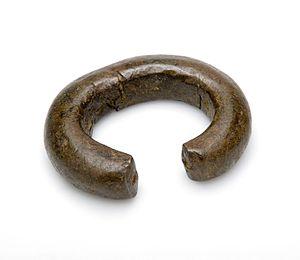
La république du Congo, par la disposition même de son territoire, possède une grande variété de cultures, des savanes de la plaine du Niari aux forêts inondées du Nord, de l'immense fleuve Congo aux montagnes escarpées et forestières du Mayombe et aux 170 km de plages de la côte atlantique. La présence de nombreuses ethnies et jadis de diverses structures politiques a doté le pays actuel d'une grande diversité de cultures traditionnelles et d'autant d'expressions artistiques anciennes : « fétiches à clous » Vili, statuettes bembes si expressives qui atteignent malgré leur petite taille à une sorte de monumentalité, masques étranges des Punu et des Kwele, reliquaires Kota, fétiches Téké, cimetières curieux, avec leurs tombeaux monumentaux, du pays Lari. Il faut y ajouter un patrimoine architectural colonial considérable, que les Congolais redécouvrent aujourd'hui comme faisant partie de leur héritage historique et restaurent plutôt bien, du moins à Brazzaville.
Le Tchikumbi ou Tchikoumbi en langue vili, ou encore Kikumbi en langue yombe est un rite ancestral d'initiation et de fécondité, marquant le passage de la jeune fille, de l'enfance à l'âge nubile. Ce rituel pratiqué à l'origine par tous les peuples de la branche nord du Royaume du Kongo, ne l'est plus que par les Vili de la république du Congo, les yombe des deux Congo et les Woyo du Cabinda.
Les Vili forment un peuple bantou d'Afrique centrale, établi au sud-ouest du Gabon, en République du Congo, en Angola et en République démocratique du Congo. En République du Congo ils sont présents dans deux départements, Kouilou et Pointe Noire, et également nombreux dans Brazzaville. C'est un sous-groupe des Kongos.